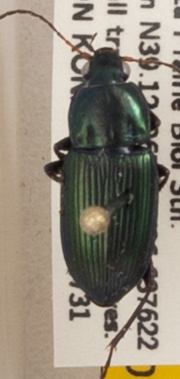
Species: Poecilus chalcites
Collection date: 2019-07-31
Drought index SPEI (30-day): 0.246
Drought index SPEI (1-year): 1.69
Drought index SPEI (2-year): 0.786